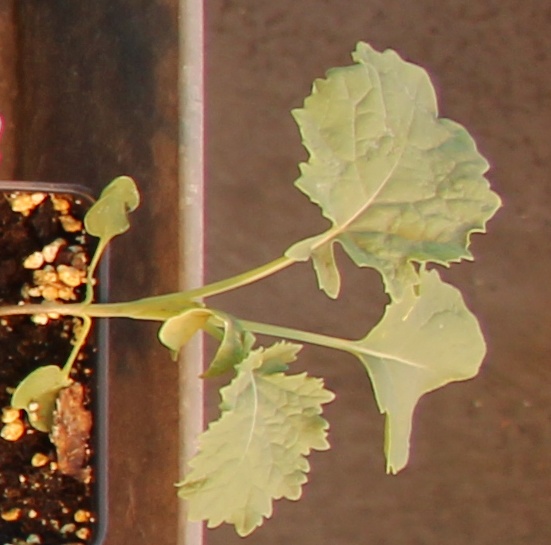
Label: Canola